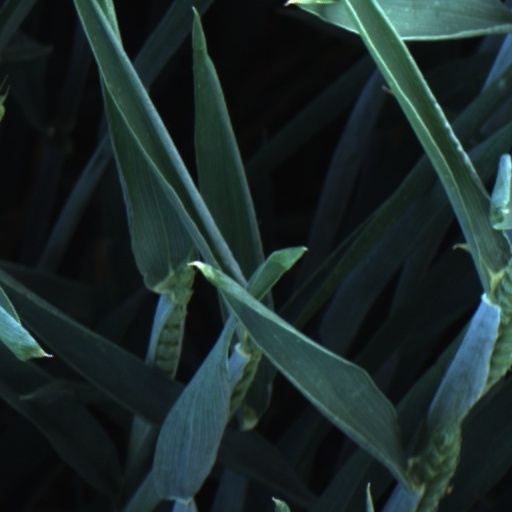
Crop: wheat